Columbus Crew

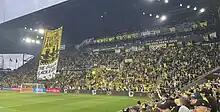
The Nordecke, the Columbus Crew's supporter section, displaying a tifo before MLS Cup 2023 at Lower.com Field

Before the 2008 season, the Columbus Crew front office demolished the north stands where the most ardent of Crew supporters stood, in an attempt to catch up to other teams which had chosen in intervening years to design their soccer-specific stadiums with a stage at that end of the stadium to provide additional revenue by facilitating concerts and other events. Prior to this, the team's three supporters' groups ("Crew Supporters Union", "Hudson Street Hooligans", and "La Turbina Amarilla") sat apart because of differences between the groups ranging from age to ethnicity. The building of the stage forced the groups to come together into the north corner of the stadium, forming one large block of vocal supporters. The three groups formed the "Nordecke", which is German for "north corner", celebrating the city's German heritage. In 2006 a large contingency of fans from the Nordecke began traveling together to support the Crew during their away campaigns. In late 2009/early 2010, the term "NorOnTour" grew popular on social networking, to describe the frequent fan traveling support.